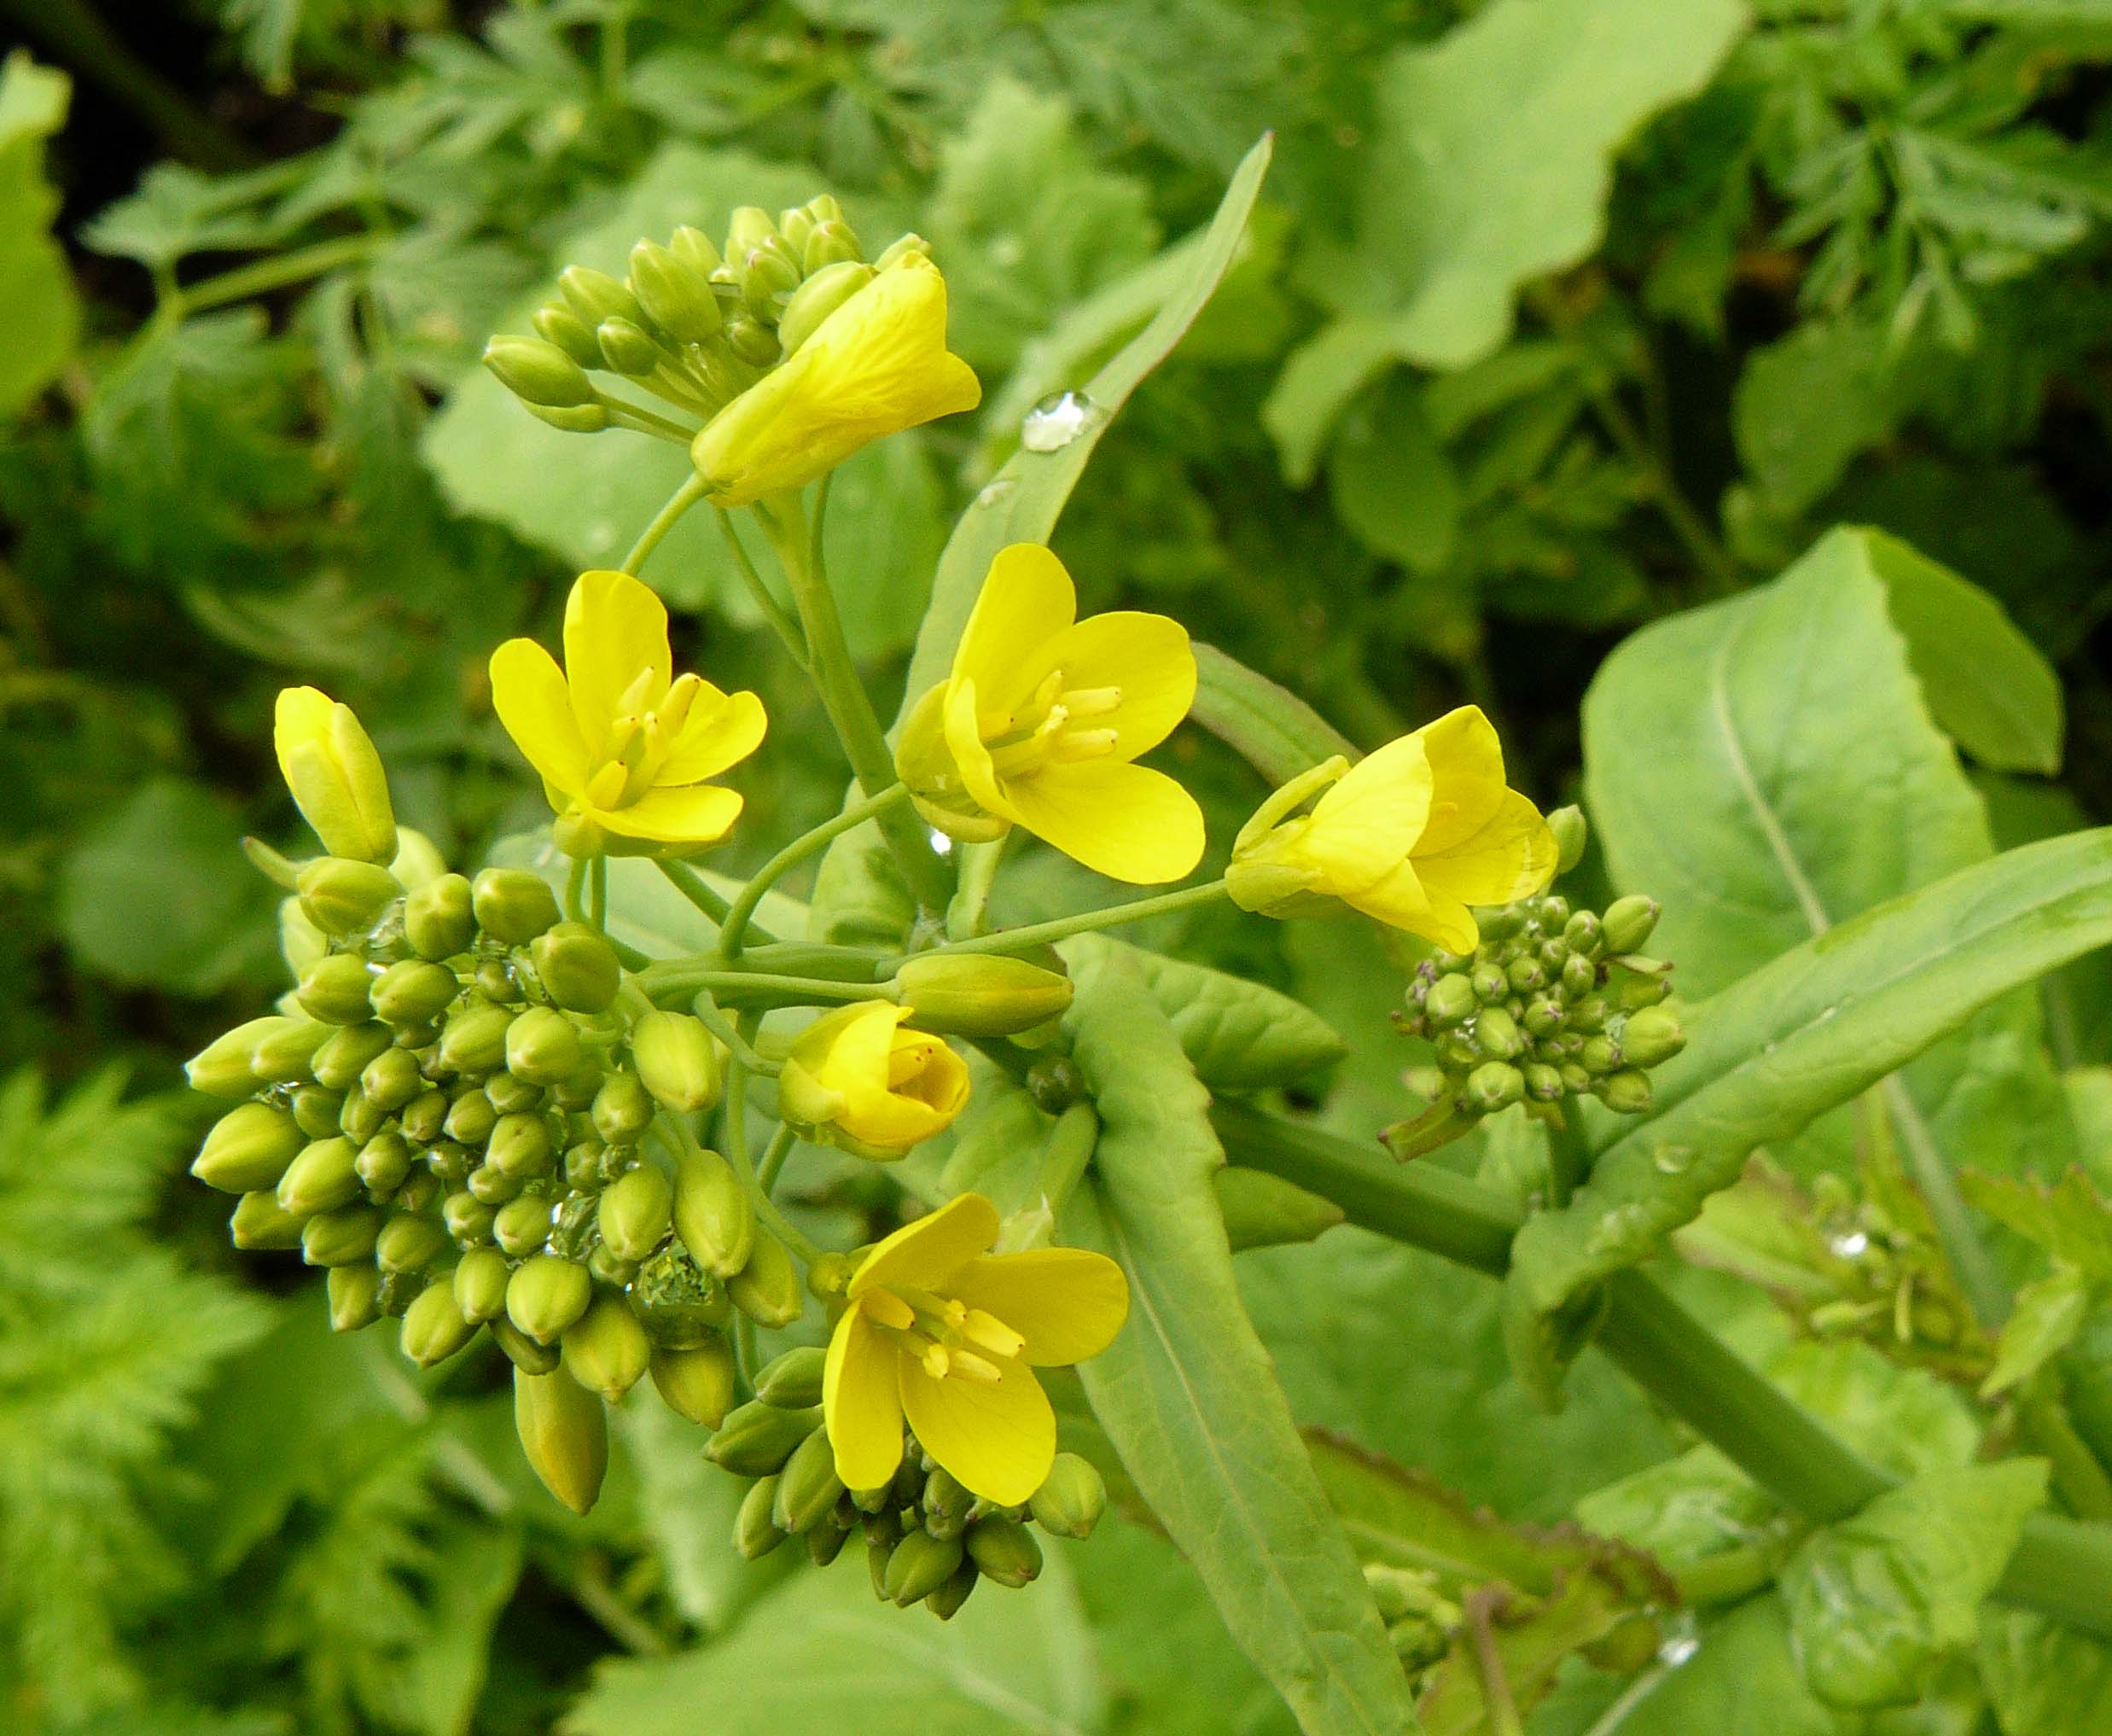
plant, flower, food, produce, vegetable, yellow, flora, rapeseed, wildflower, springflowers, montanadeorostatepark, spoonerscove, docentjoyce, mustard, brassica, flowering plant, land plant, mustard plant, brassica rapa, chelidonium